Leonid Solomatkin

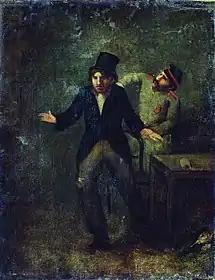
Self-portrait (date unknown)

Leonid Ivanovich Solomatkin (Russian: Леонид Иванович Соломаткин; 1837, Sudzha – 18 June 1883, Saint Petersburg) was a Russian genre painter in the Realistic style.